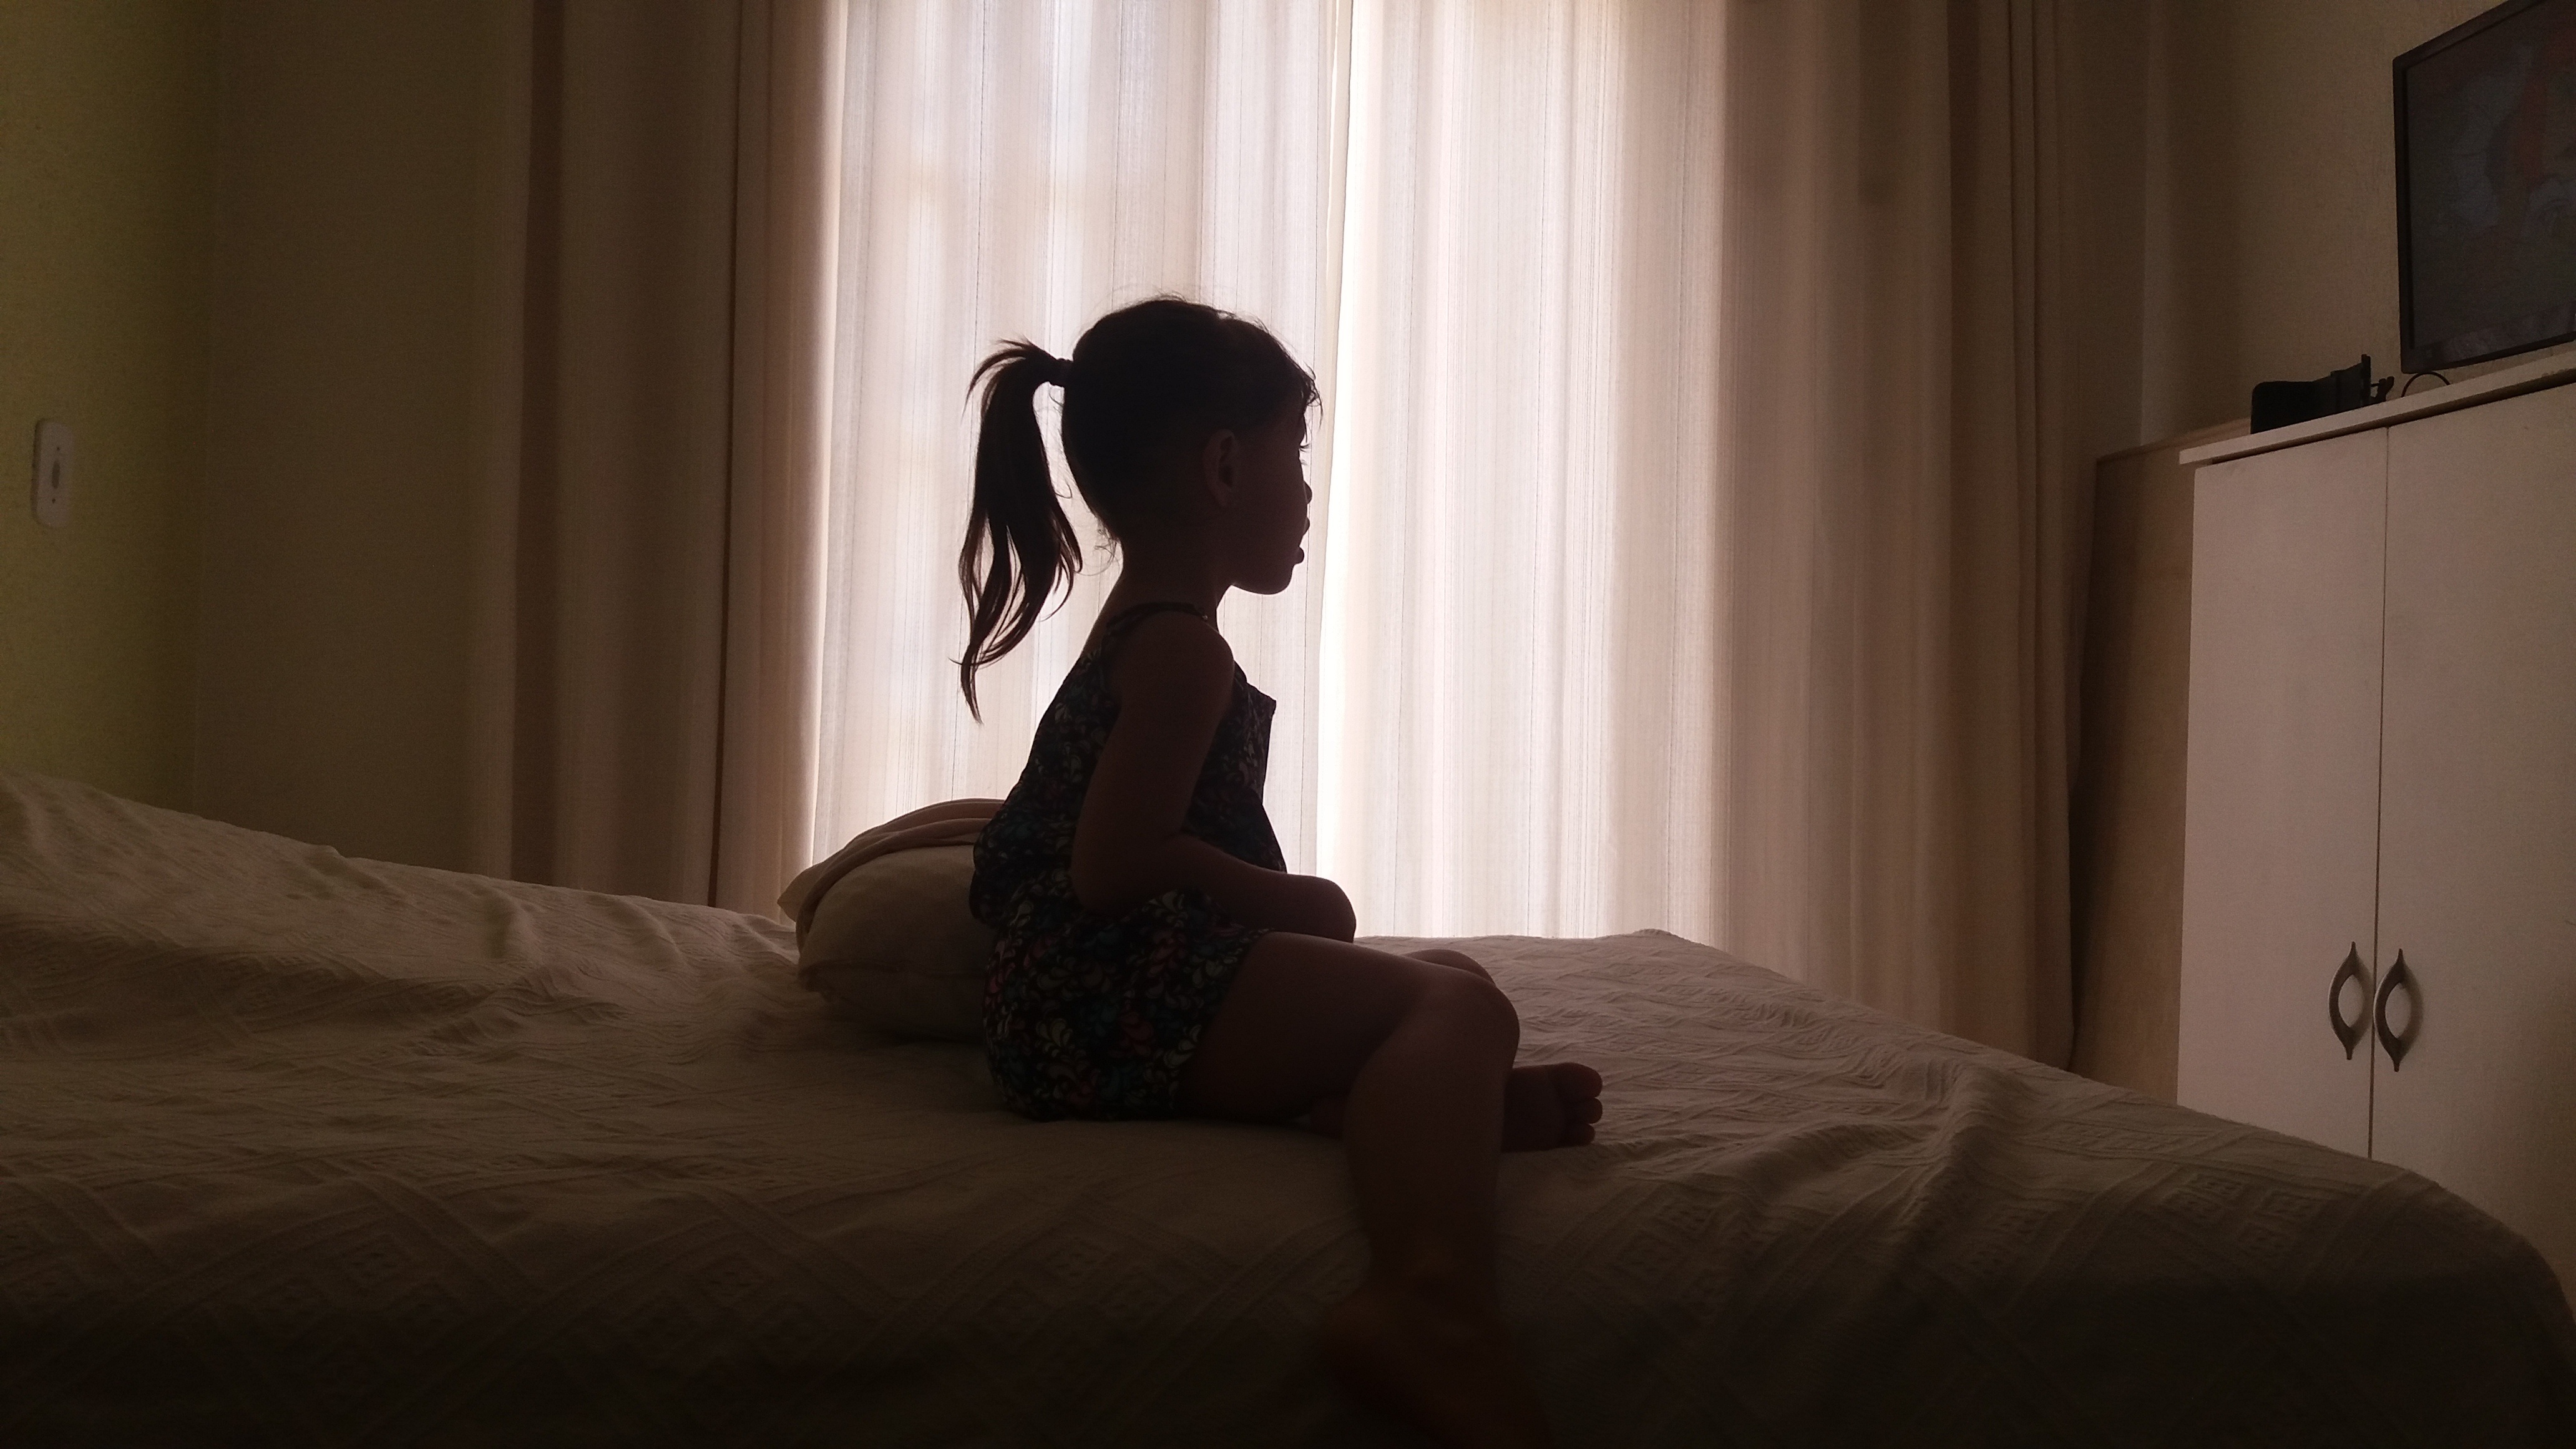
silhouette, light, girl, sitting, child, darkness, fashion, black, dress, photograph, image, screenshot, human positions